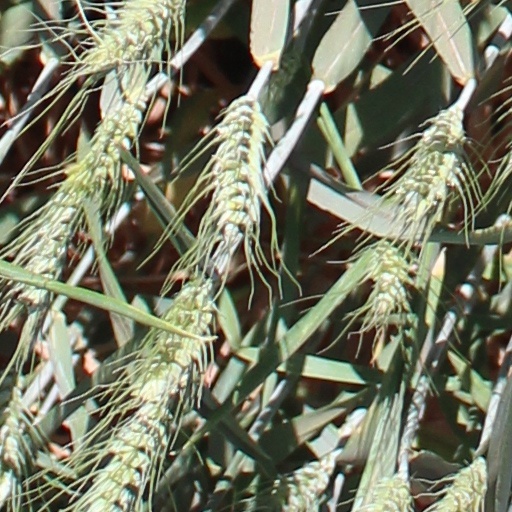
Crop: wheat